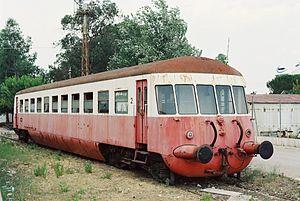
La série 0300 est une ancienne série d'autorails des CP, les chemins de fer portugais.